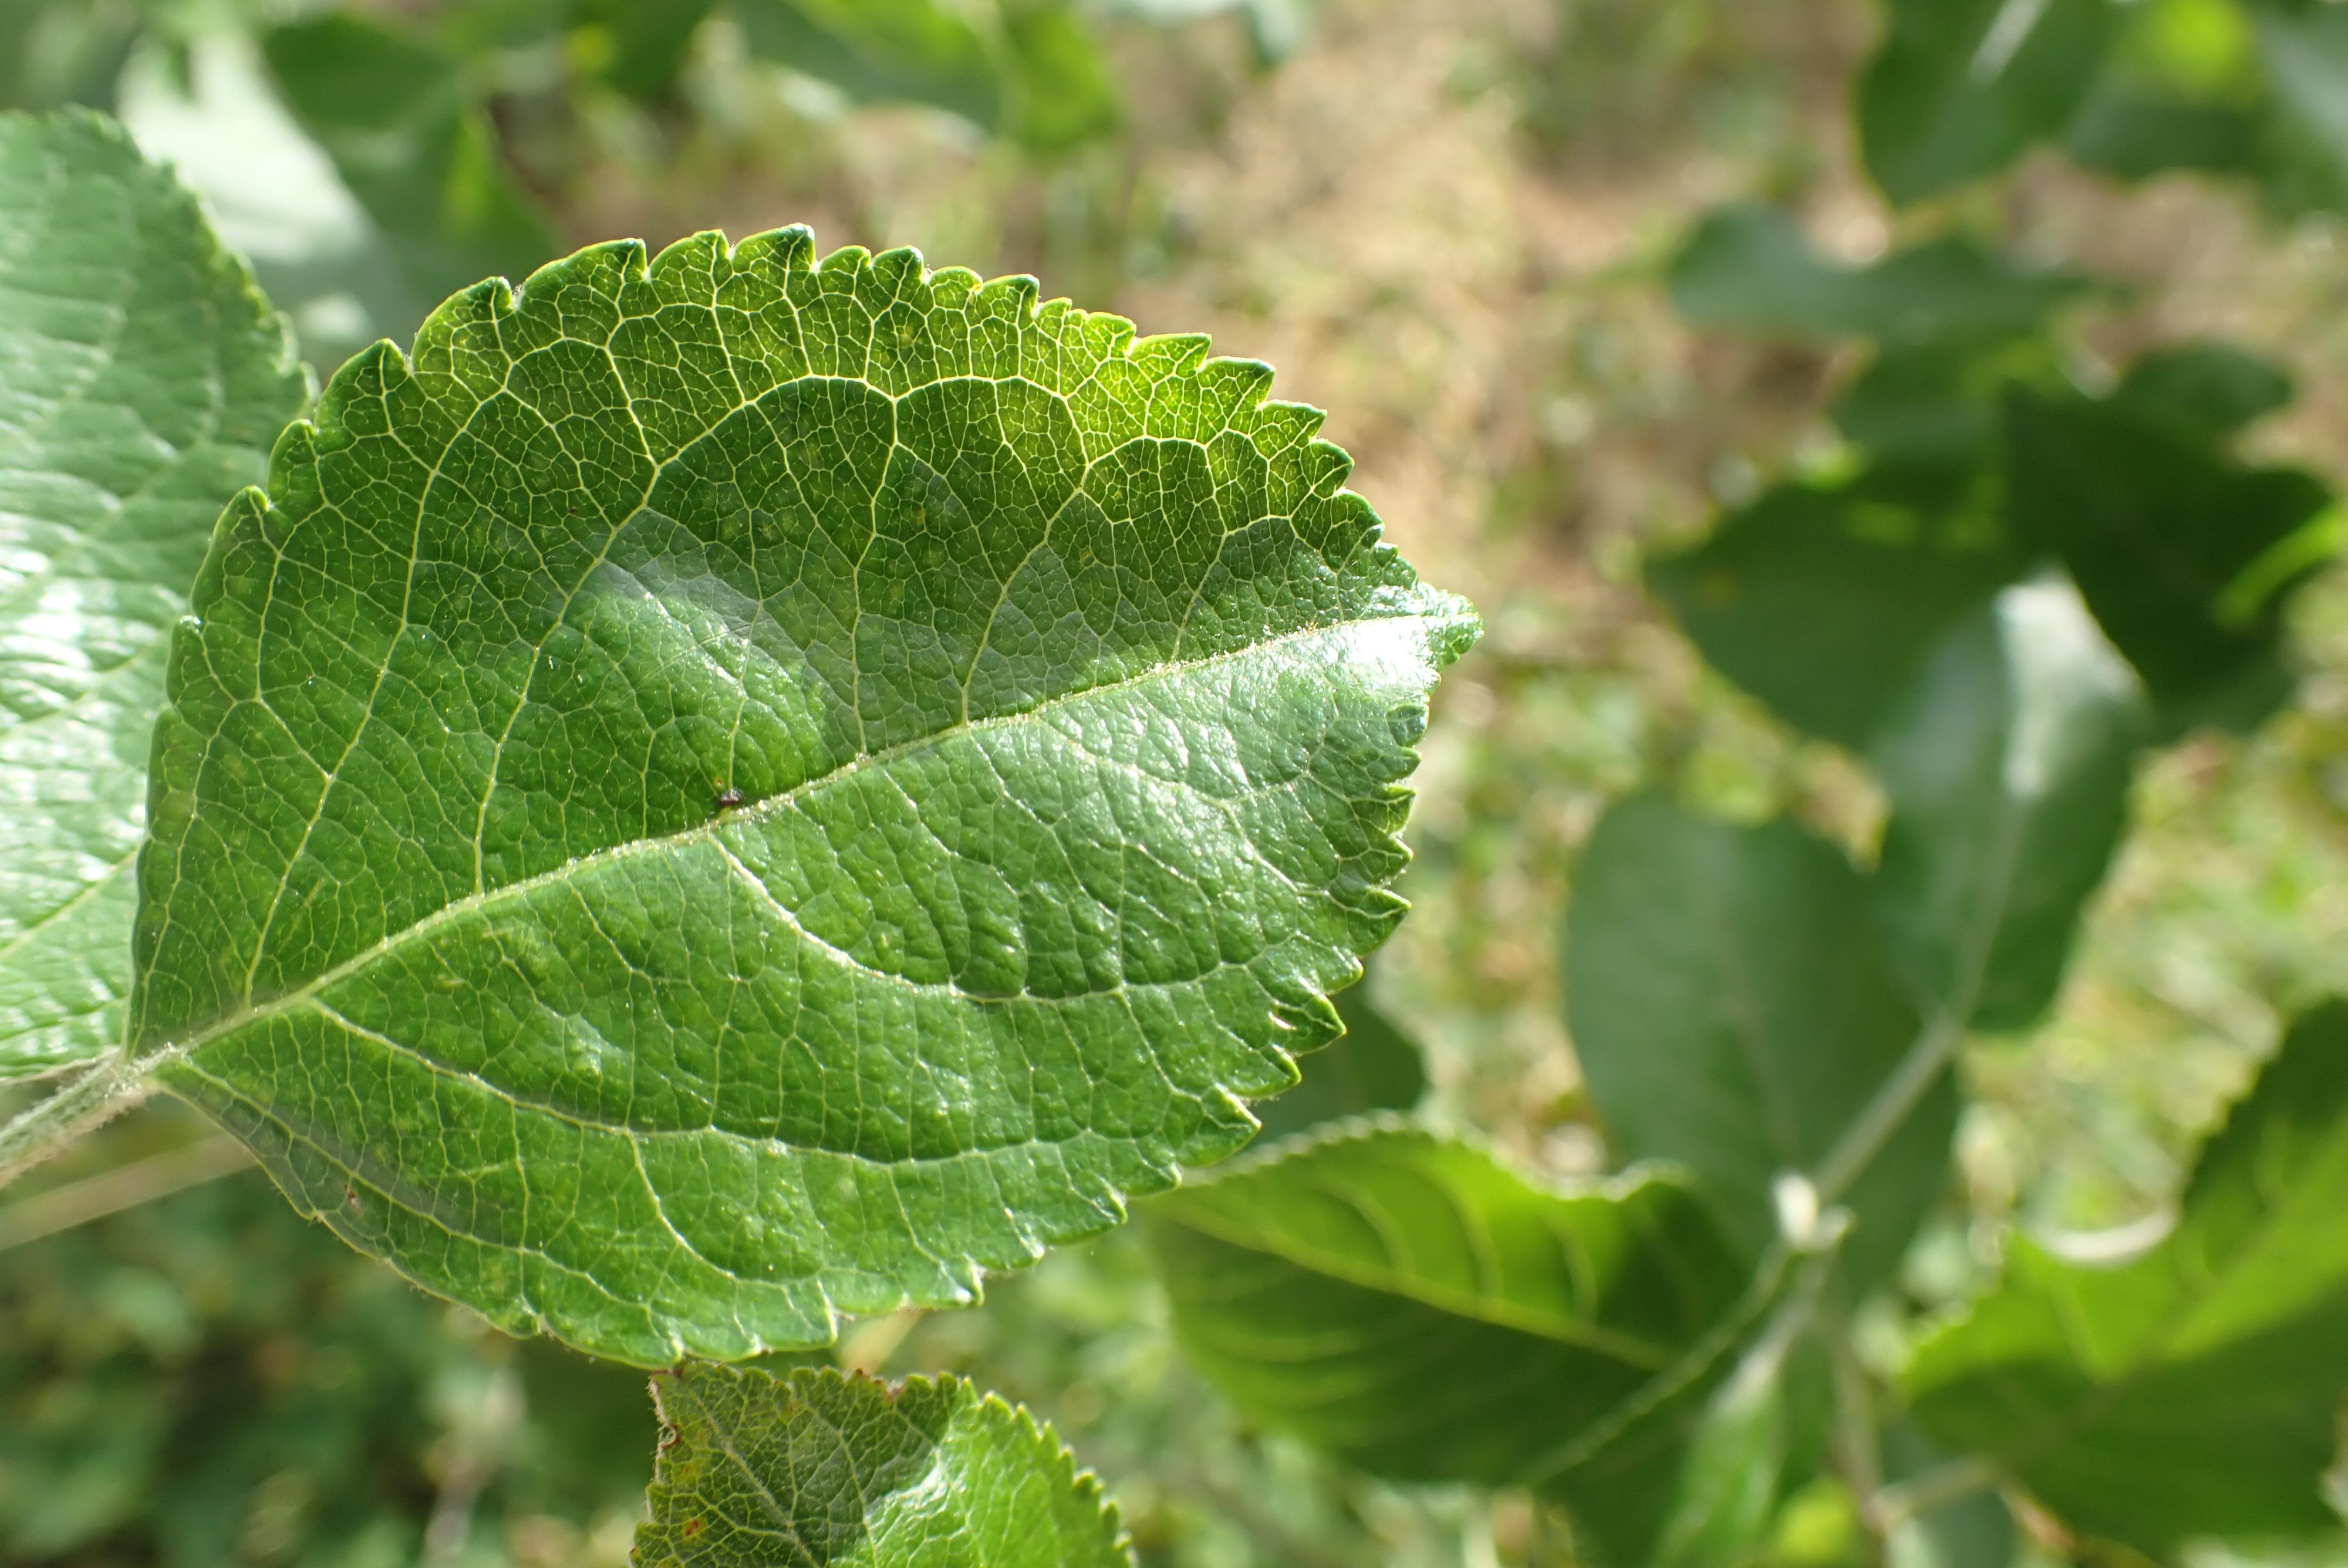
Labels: healthy